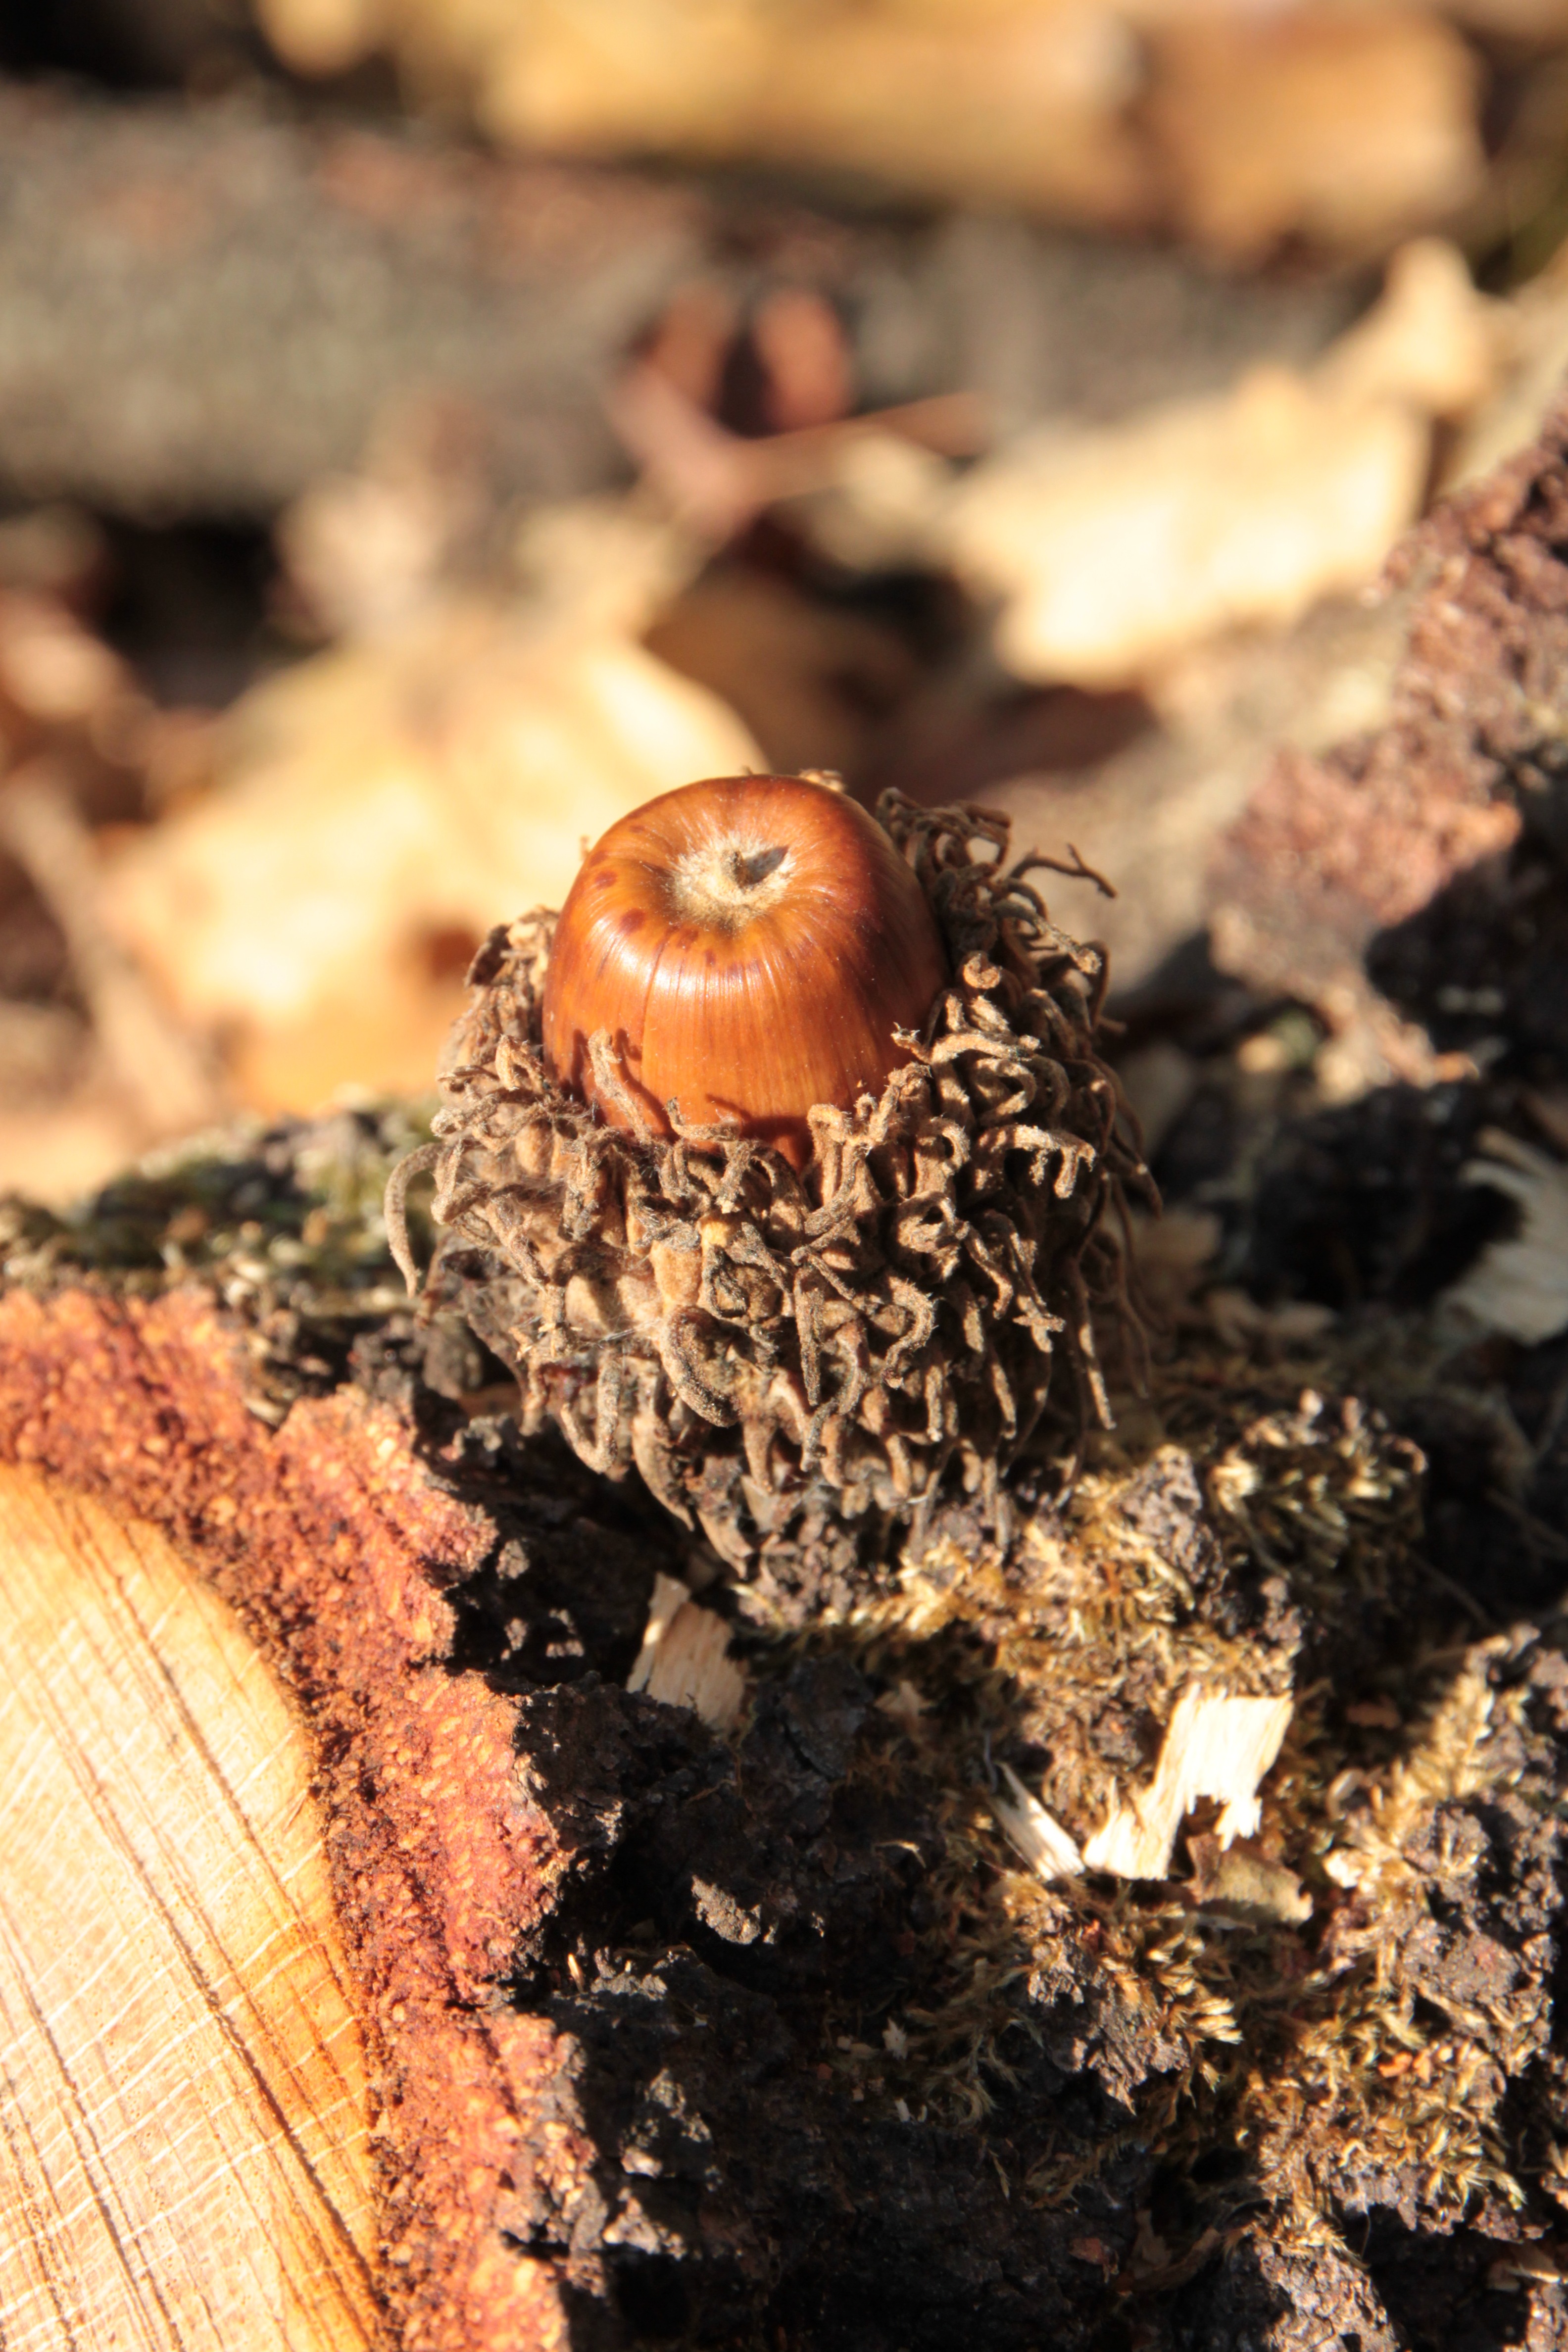
tree, nature, plant, wood, photography, leaf, fall, flower, trunk, food, produce, autumn, soil, mushroom, nut, flora, close up, trees, woods, oak, acorns, macro photography